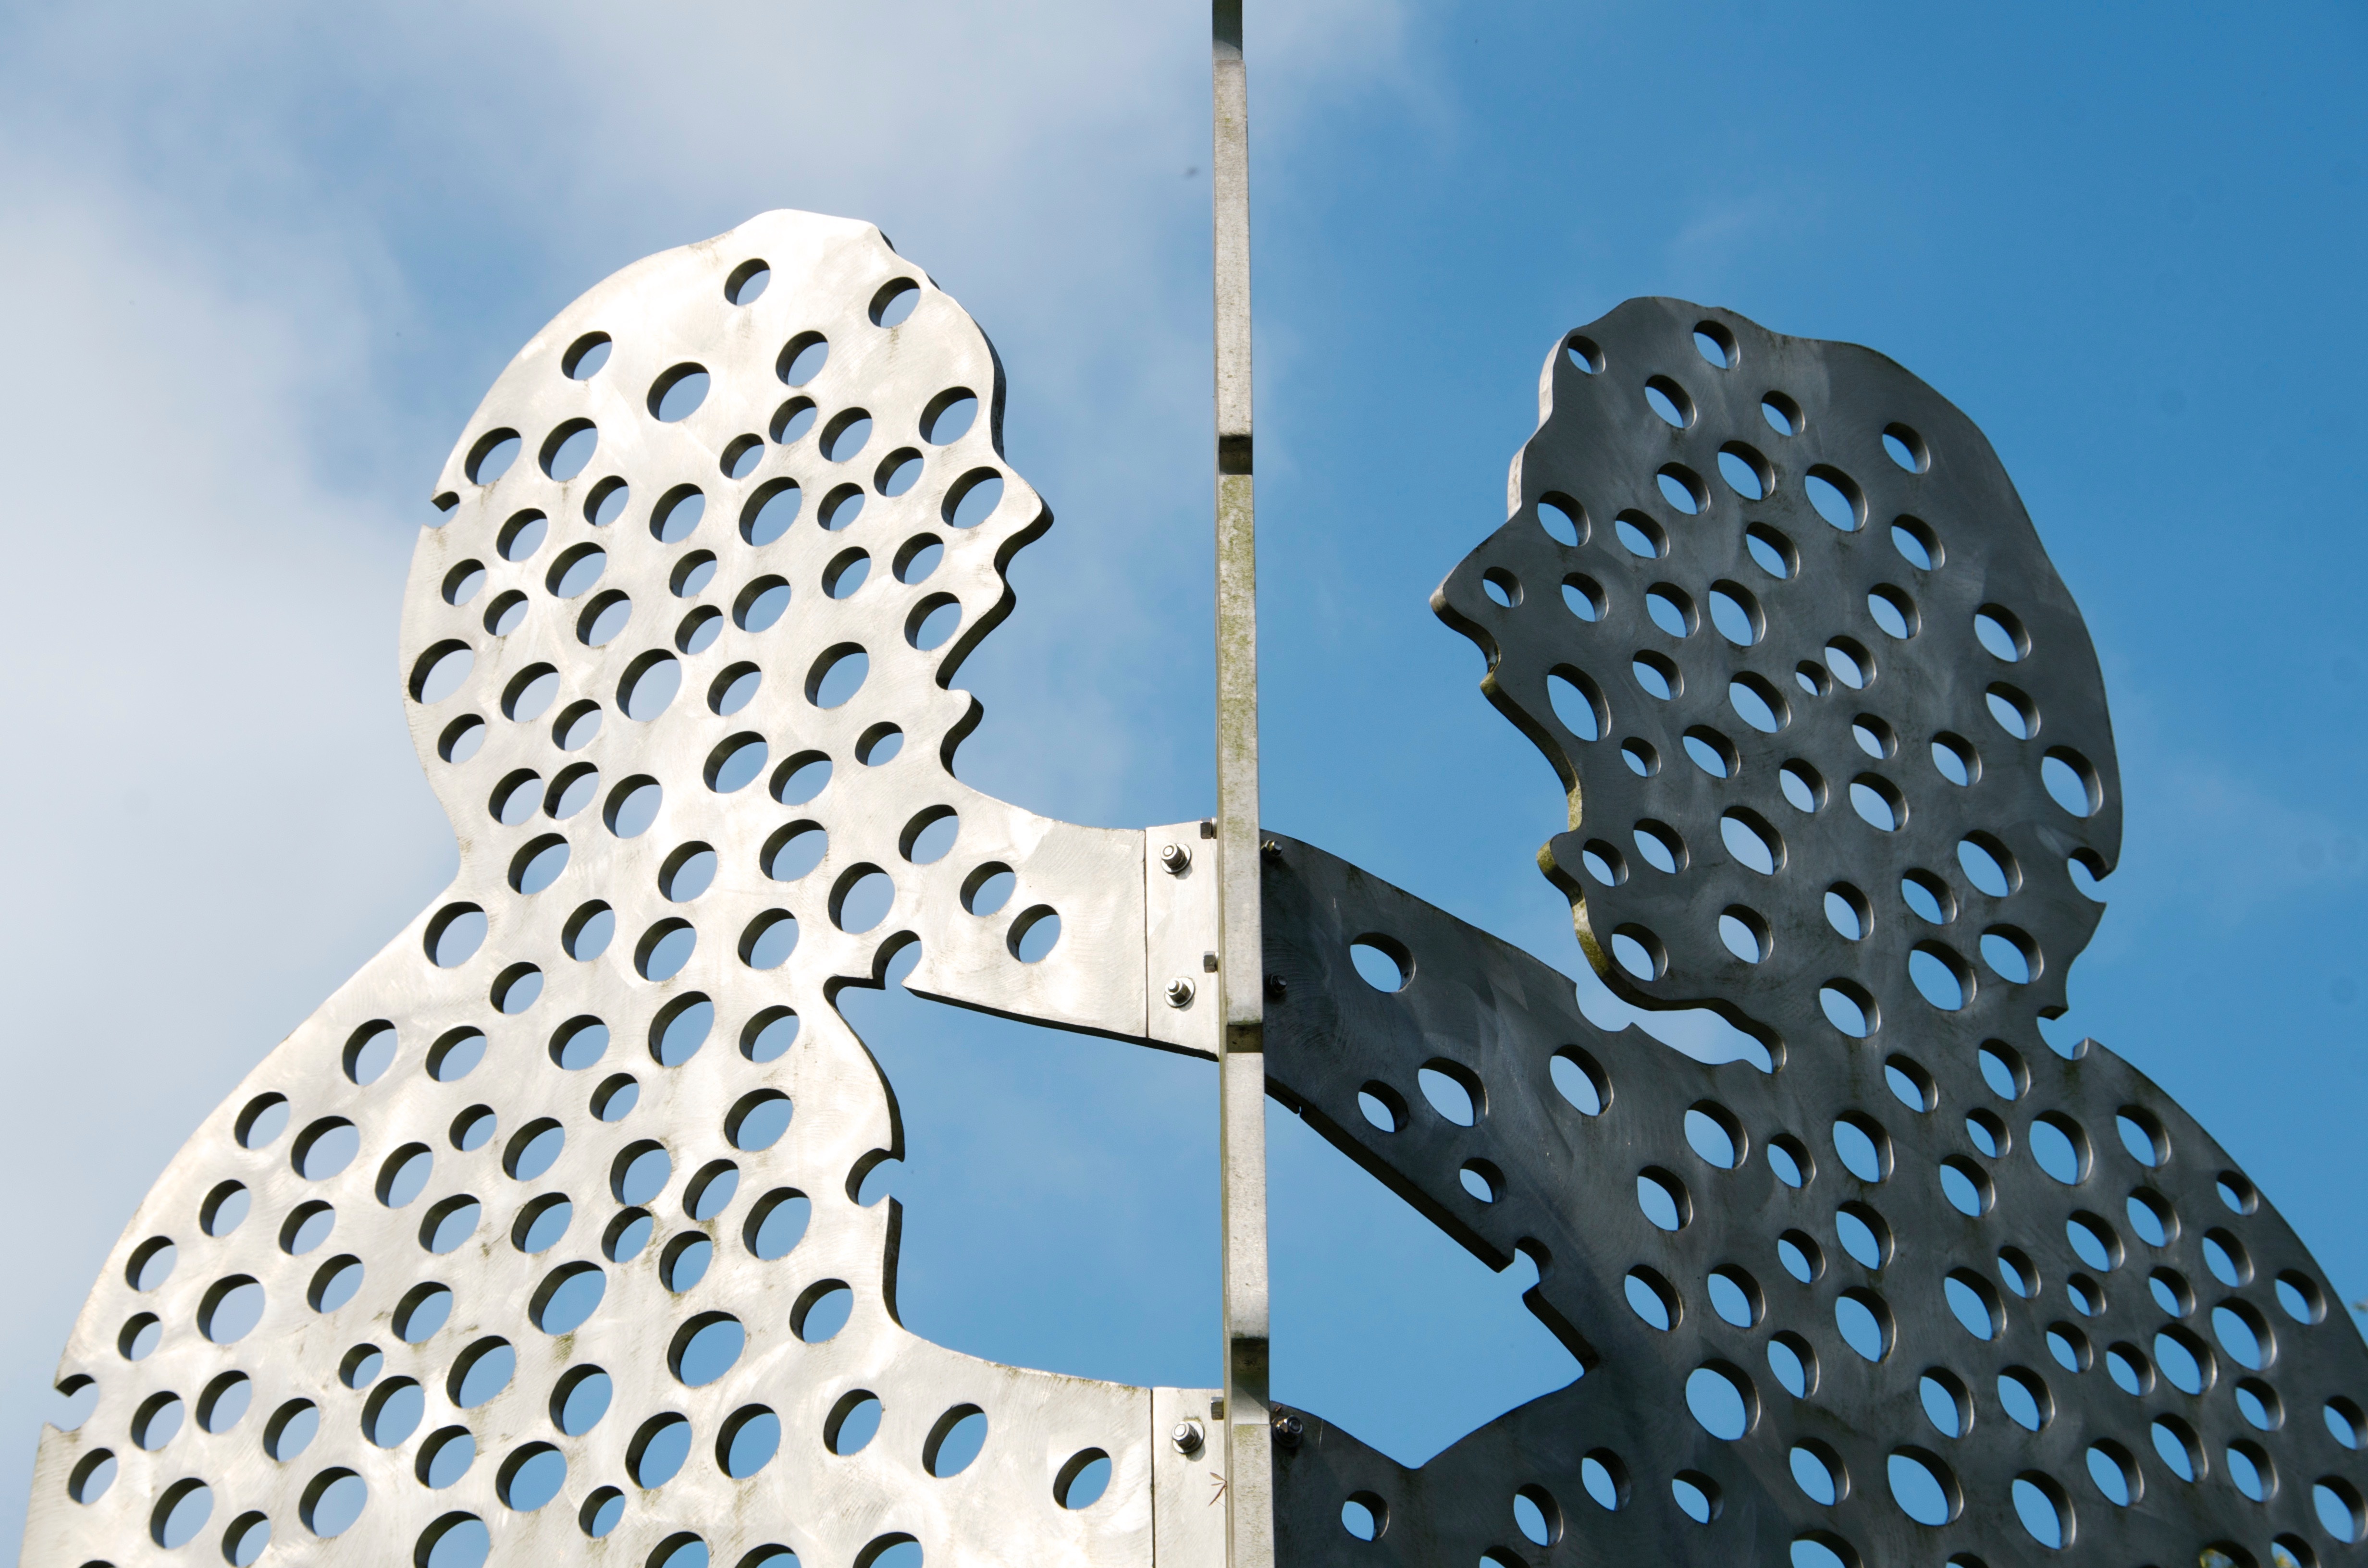
skyscraper, pattern, tower, landmark, blue, tower block, sculpture, art, design, shape